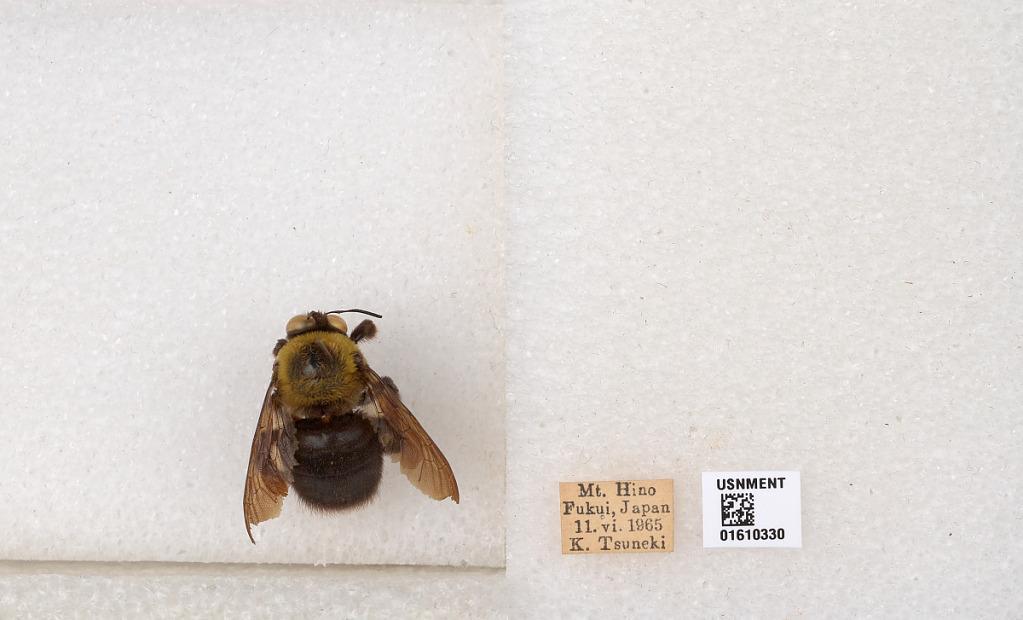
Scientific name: Xylocopa (Alloxylocopa) appendiculata appendiculata Smith
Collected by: K. Tsuneki
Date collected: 1965-6-11
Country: Japan
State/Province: Fukui
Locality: Mt. Hino
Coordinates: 35.8592, 136.208